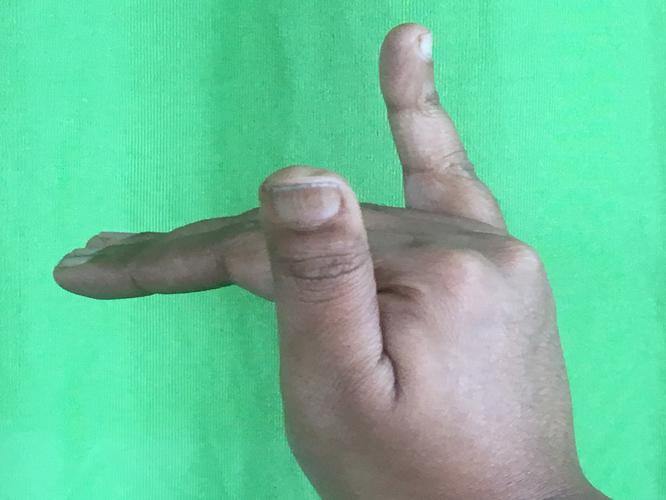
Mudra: Mrigasirsha
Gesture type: single_hand